Majestic Park

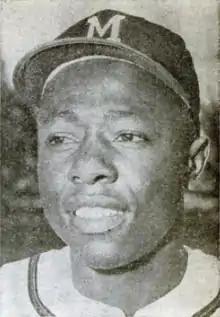
Hank Aaron, Milwaukee Braves, 1960

When Dean Field (1935–1947) and Jaycee Park (1947–2019) evolved, they hosted the Rogers Hornsby Baseball College, the George Barr Umpire School, the Chicago White Sox (1949–1952) Minor League Spring Training and the Hot Springs Bathers as tenants.